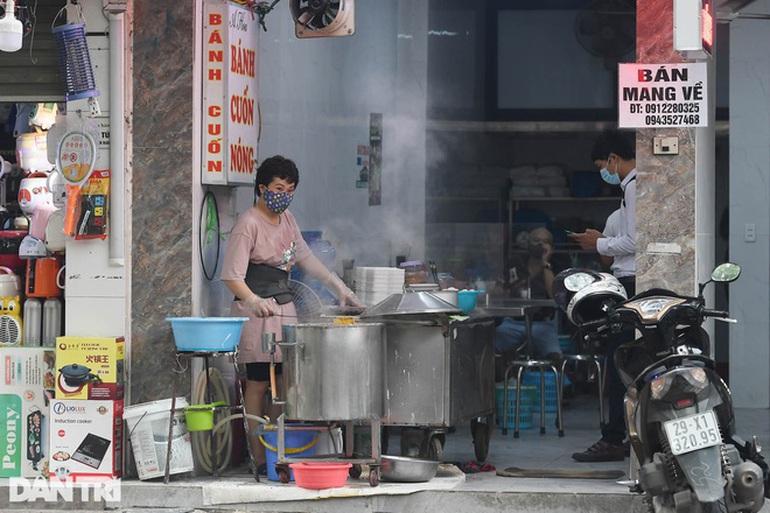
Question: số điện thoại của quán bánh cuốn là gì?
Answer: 0912280325 hoặc 0943527468